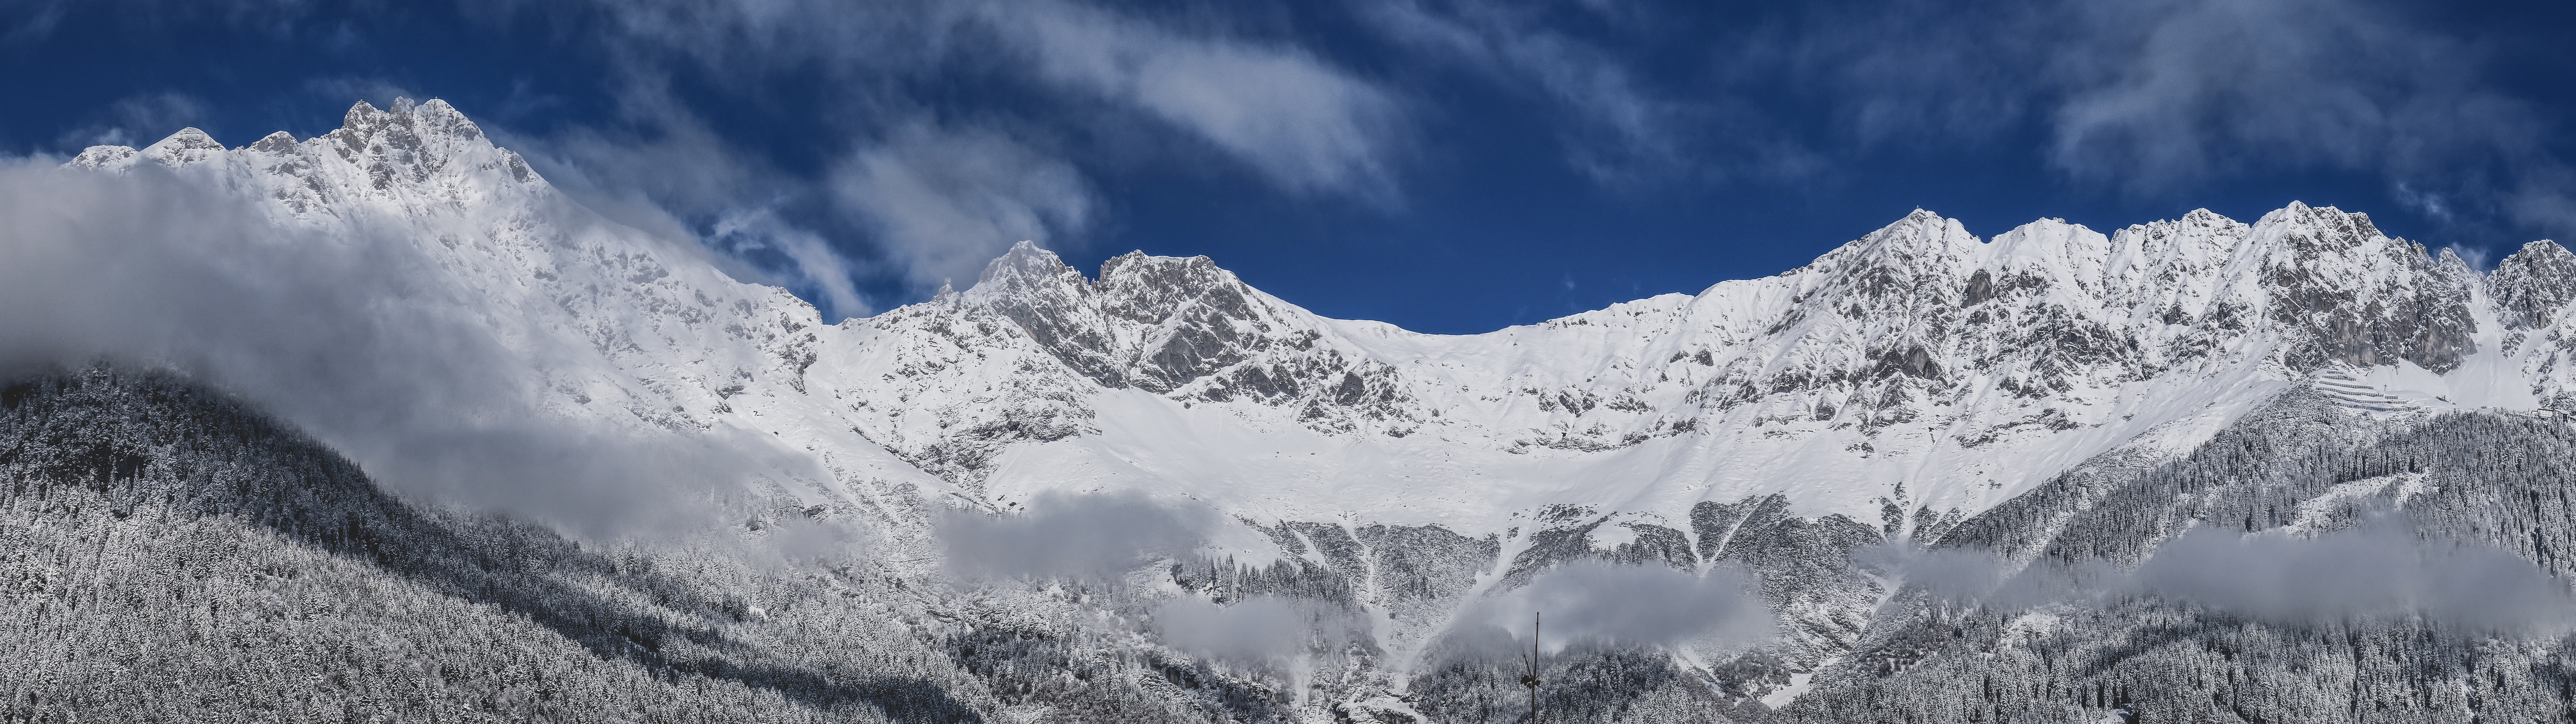
mountain, snow, winter, mountain range, massif, alps, piste, landform, geographical feature, mountainous landforms, geological phenomenon